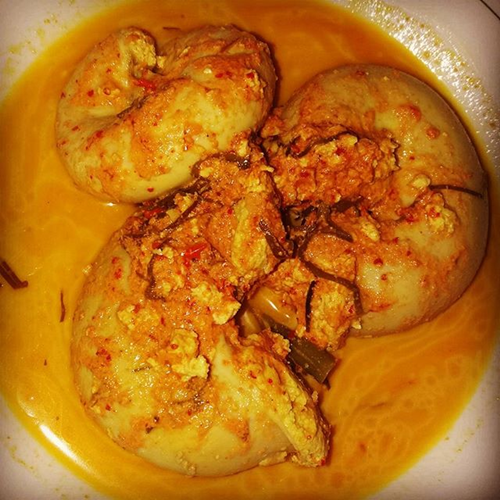
Label: gulai_tambusu